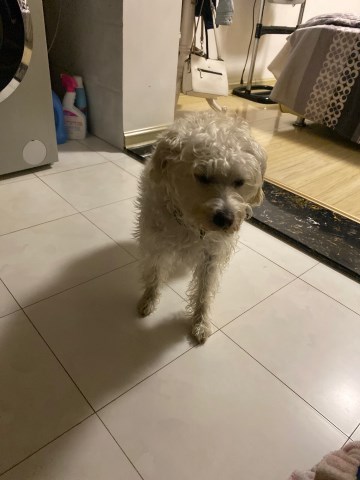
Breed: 2925-n000114-toy_poodle